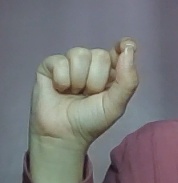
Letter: fa